Portchester Castle

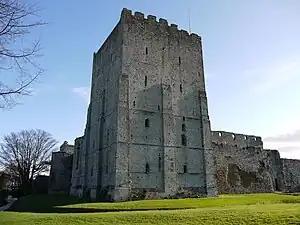
The keep

Between October 1562 and June 1563, the English occupied the port of Le Havre on France's northern coast. During this period the castle acted as a military hospital for those involved in the conflict with France. With relations with Spain worsening, Elizabeth I made Portchester Castle ready for war, anticipating a Spanish invasion. At that time Henry Radcliffe future Earl of Sussex, was Constable.